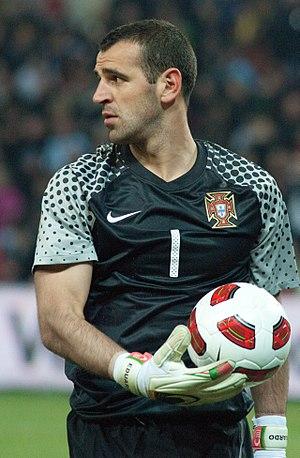
Eduardo dos Reis Carvalho, Portugal - Argentine, 9 février 2011.
Eduardo dos Reis Carvalho est un footballeur international portugais né le 19 septembre 1982 à Mirandela. Il évolue au poste de gardien de but au SC Braga.